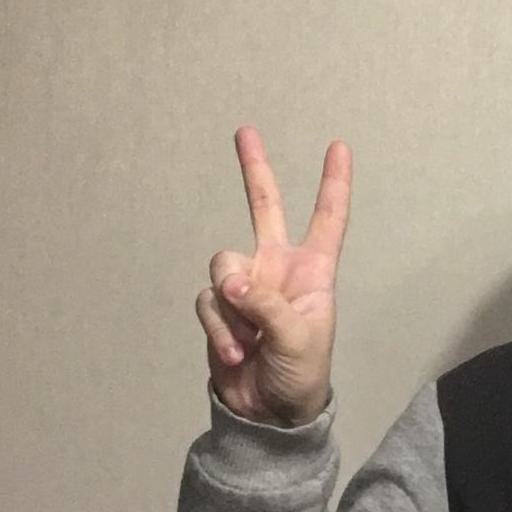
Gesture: peace